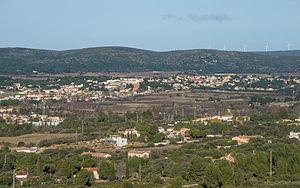
Vue générale de Poussan depuis le sud-est, Hérault, France.
Poussan, est une commune française située dans le département de l'Hérault en région Occitanie. Elle fait partie de l'Unité urbaine de Sète et de la communauté d'agglomération Sète Agglopôle Méditerranée.